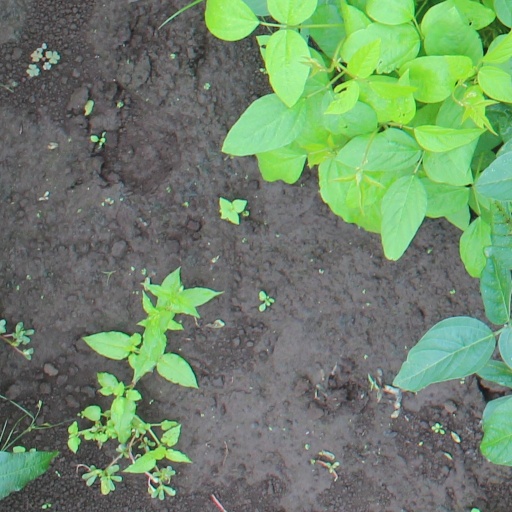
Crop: soybean